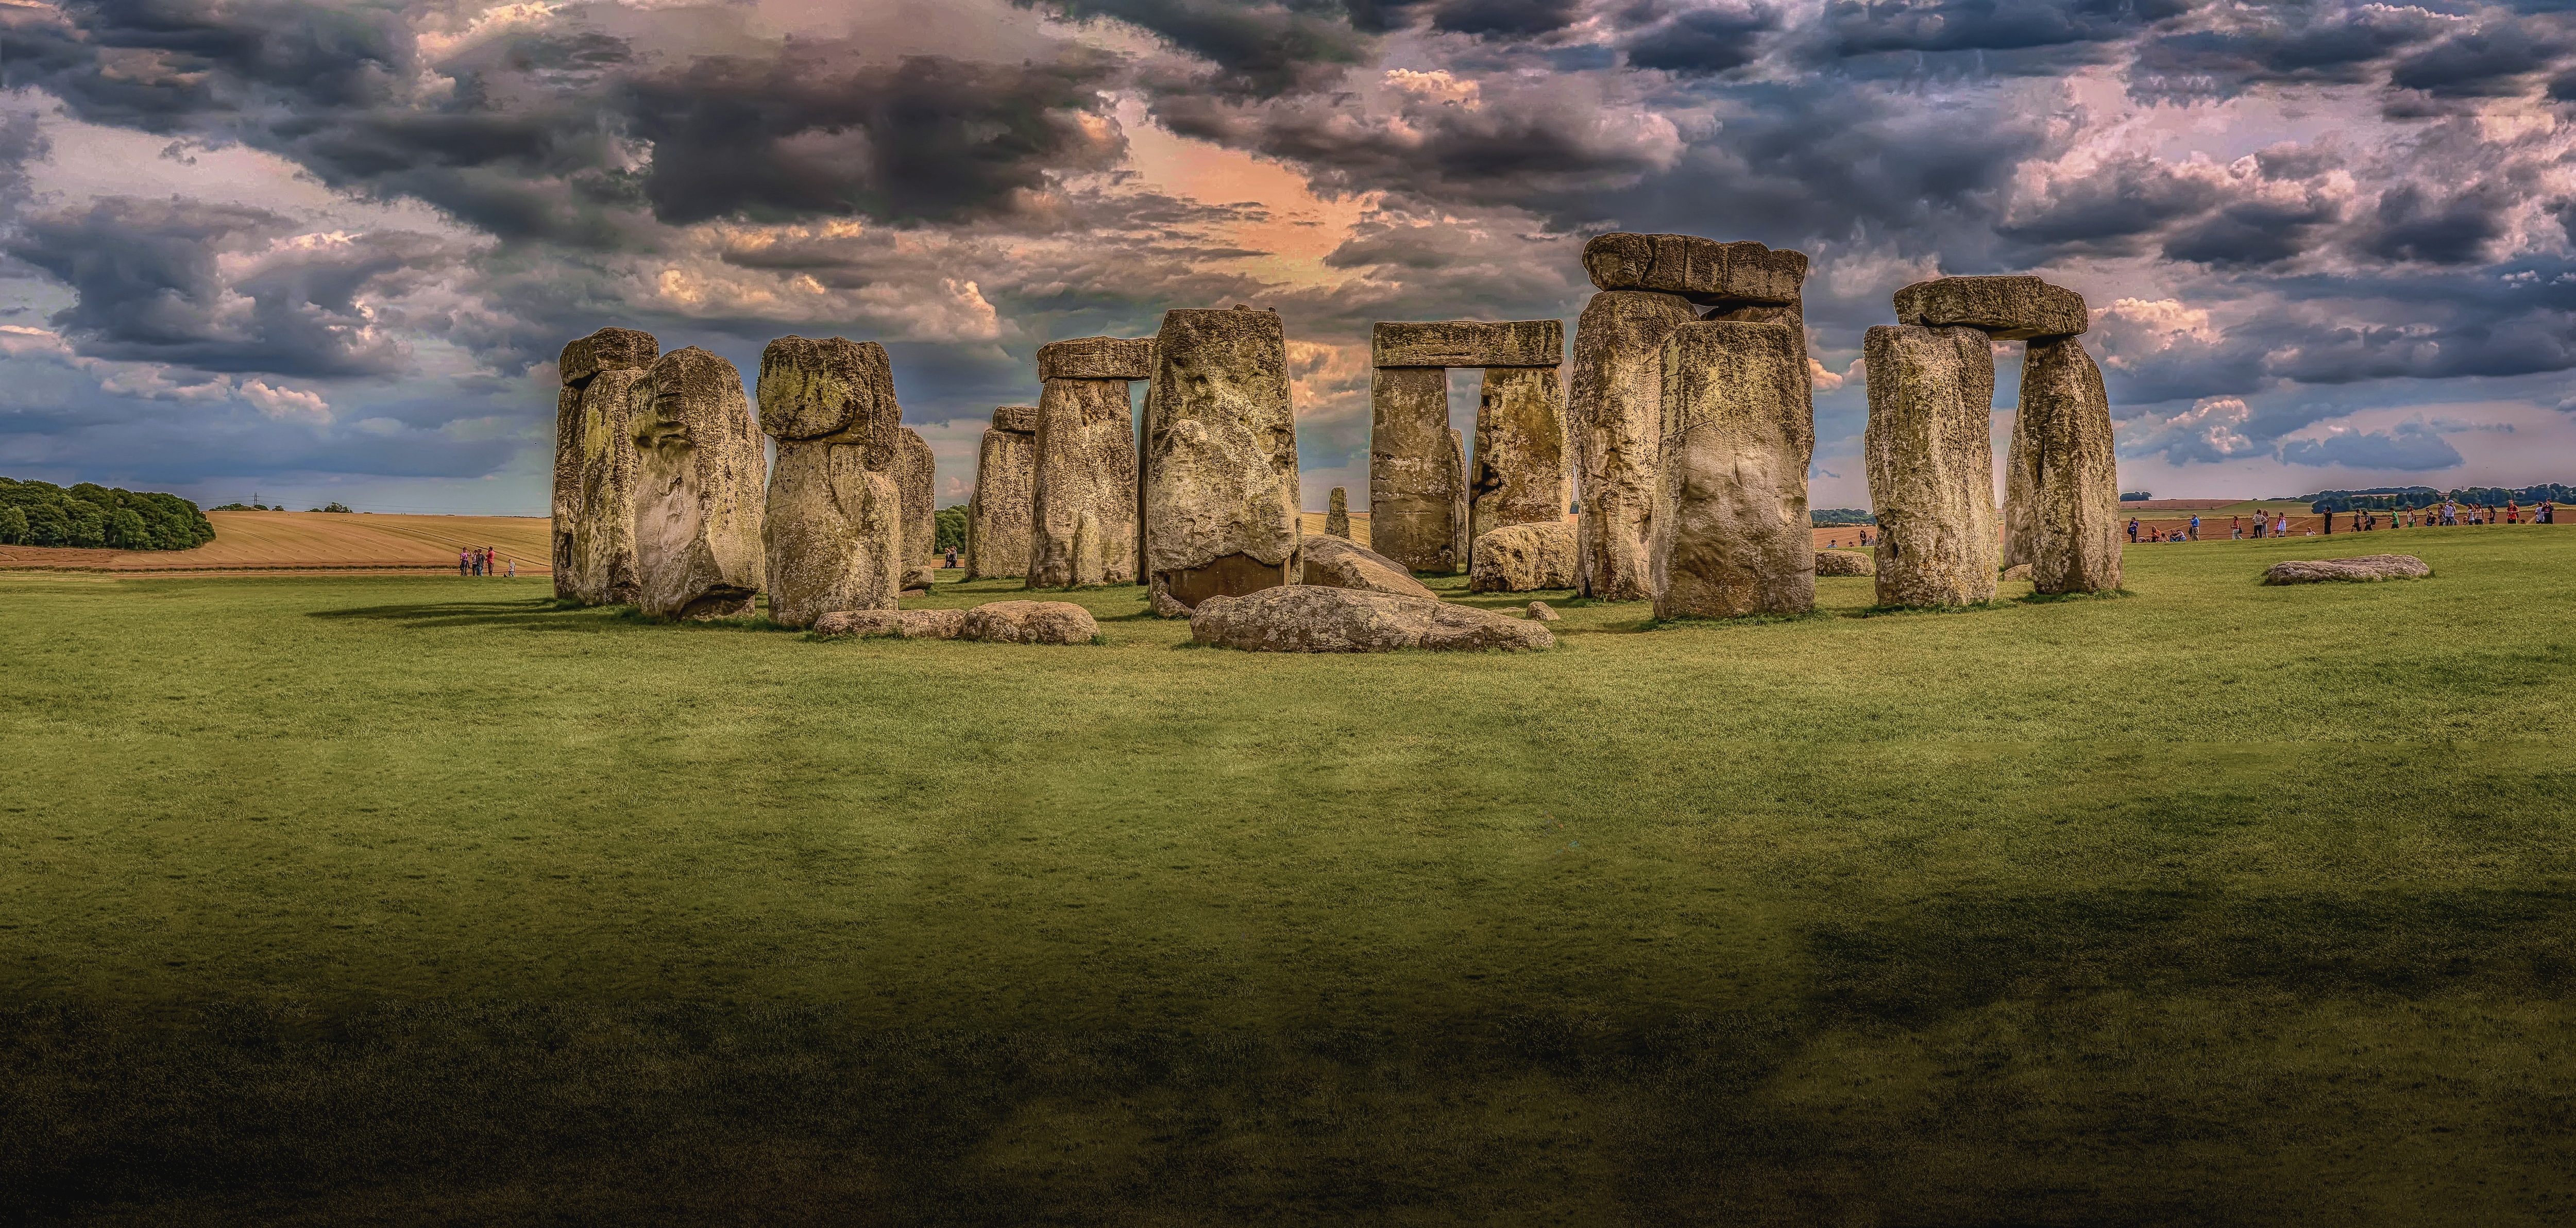
landscape, horizon, architecture, sky, morning, hill, panorama, mystery, evening, castle, landmark, terrain, plain, uk, ruins, history, stonehenge, sundial, monolith, mounds, wiltshire, salisbury, amesbury, great britain, rural area, stone building, the secret of, monolithic structures, prehistoric building, megaliths, megalithic structures, ancient history